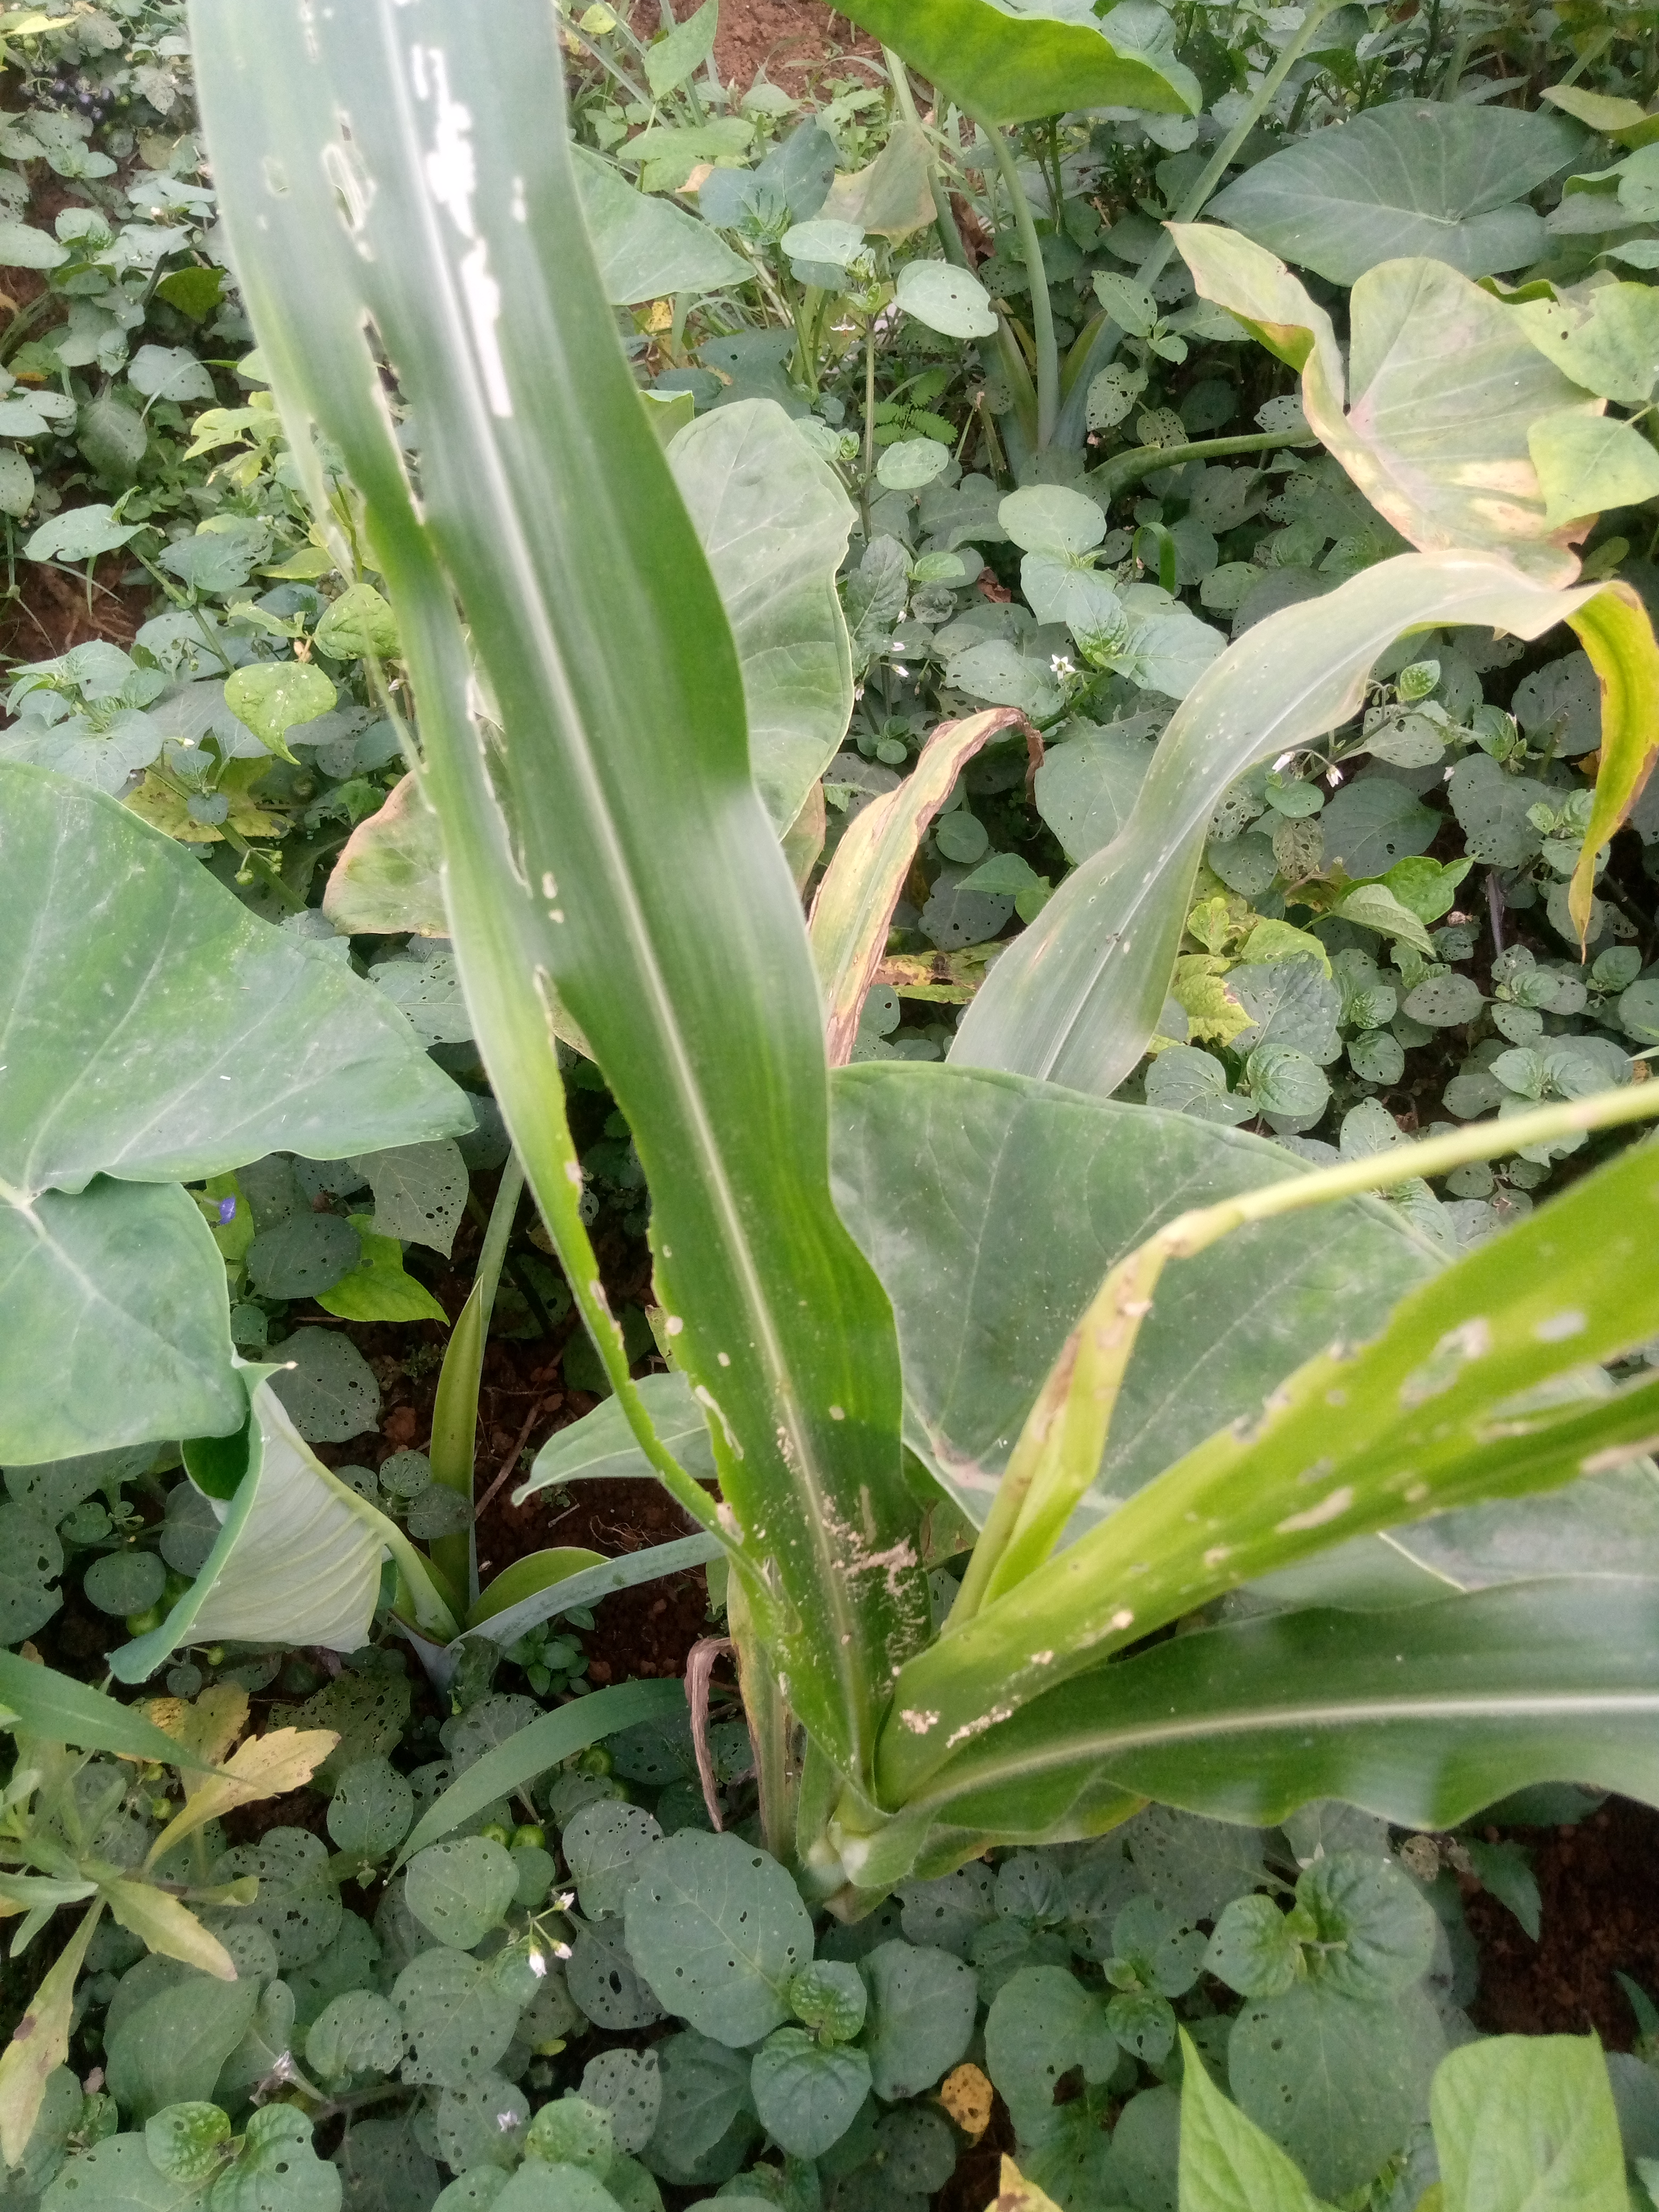
Label: spodoptera_frugiperda